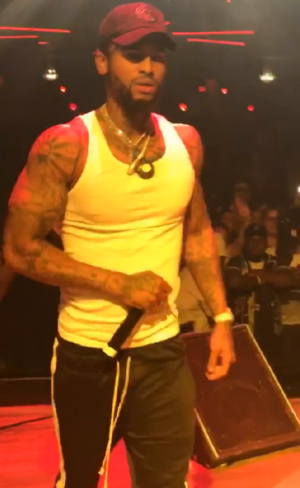
Dave East, de son vrai nom David Brewster, Jr., né le 3 juin 1988 à New York, est un rappeur américain. Dave East est ensuite nommé dans la XXL Freshman Class 2016.